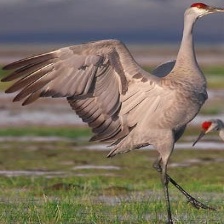
Species: SANDHILL CRANE
Scientific name: GRUS CANADENSIS
ImageNet parent category: crane